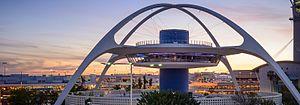
Los Angeles est la deuxième ville des États-Unis en nombre d'habitants après New York. Située dans le Sud de l'État de Californie, sur la côte du Pacifique, la ville est le siège du comté de Los Angeles.